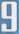
Number: 9